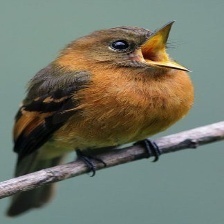
Species: CINNAMON FLYCATCHER
Scientific name: PYRRHOMYIAS CINNAMOMEUS